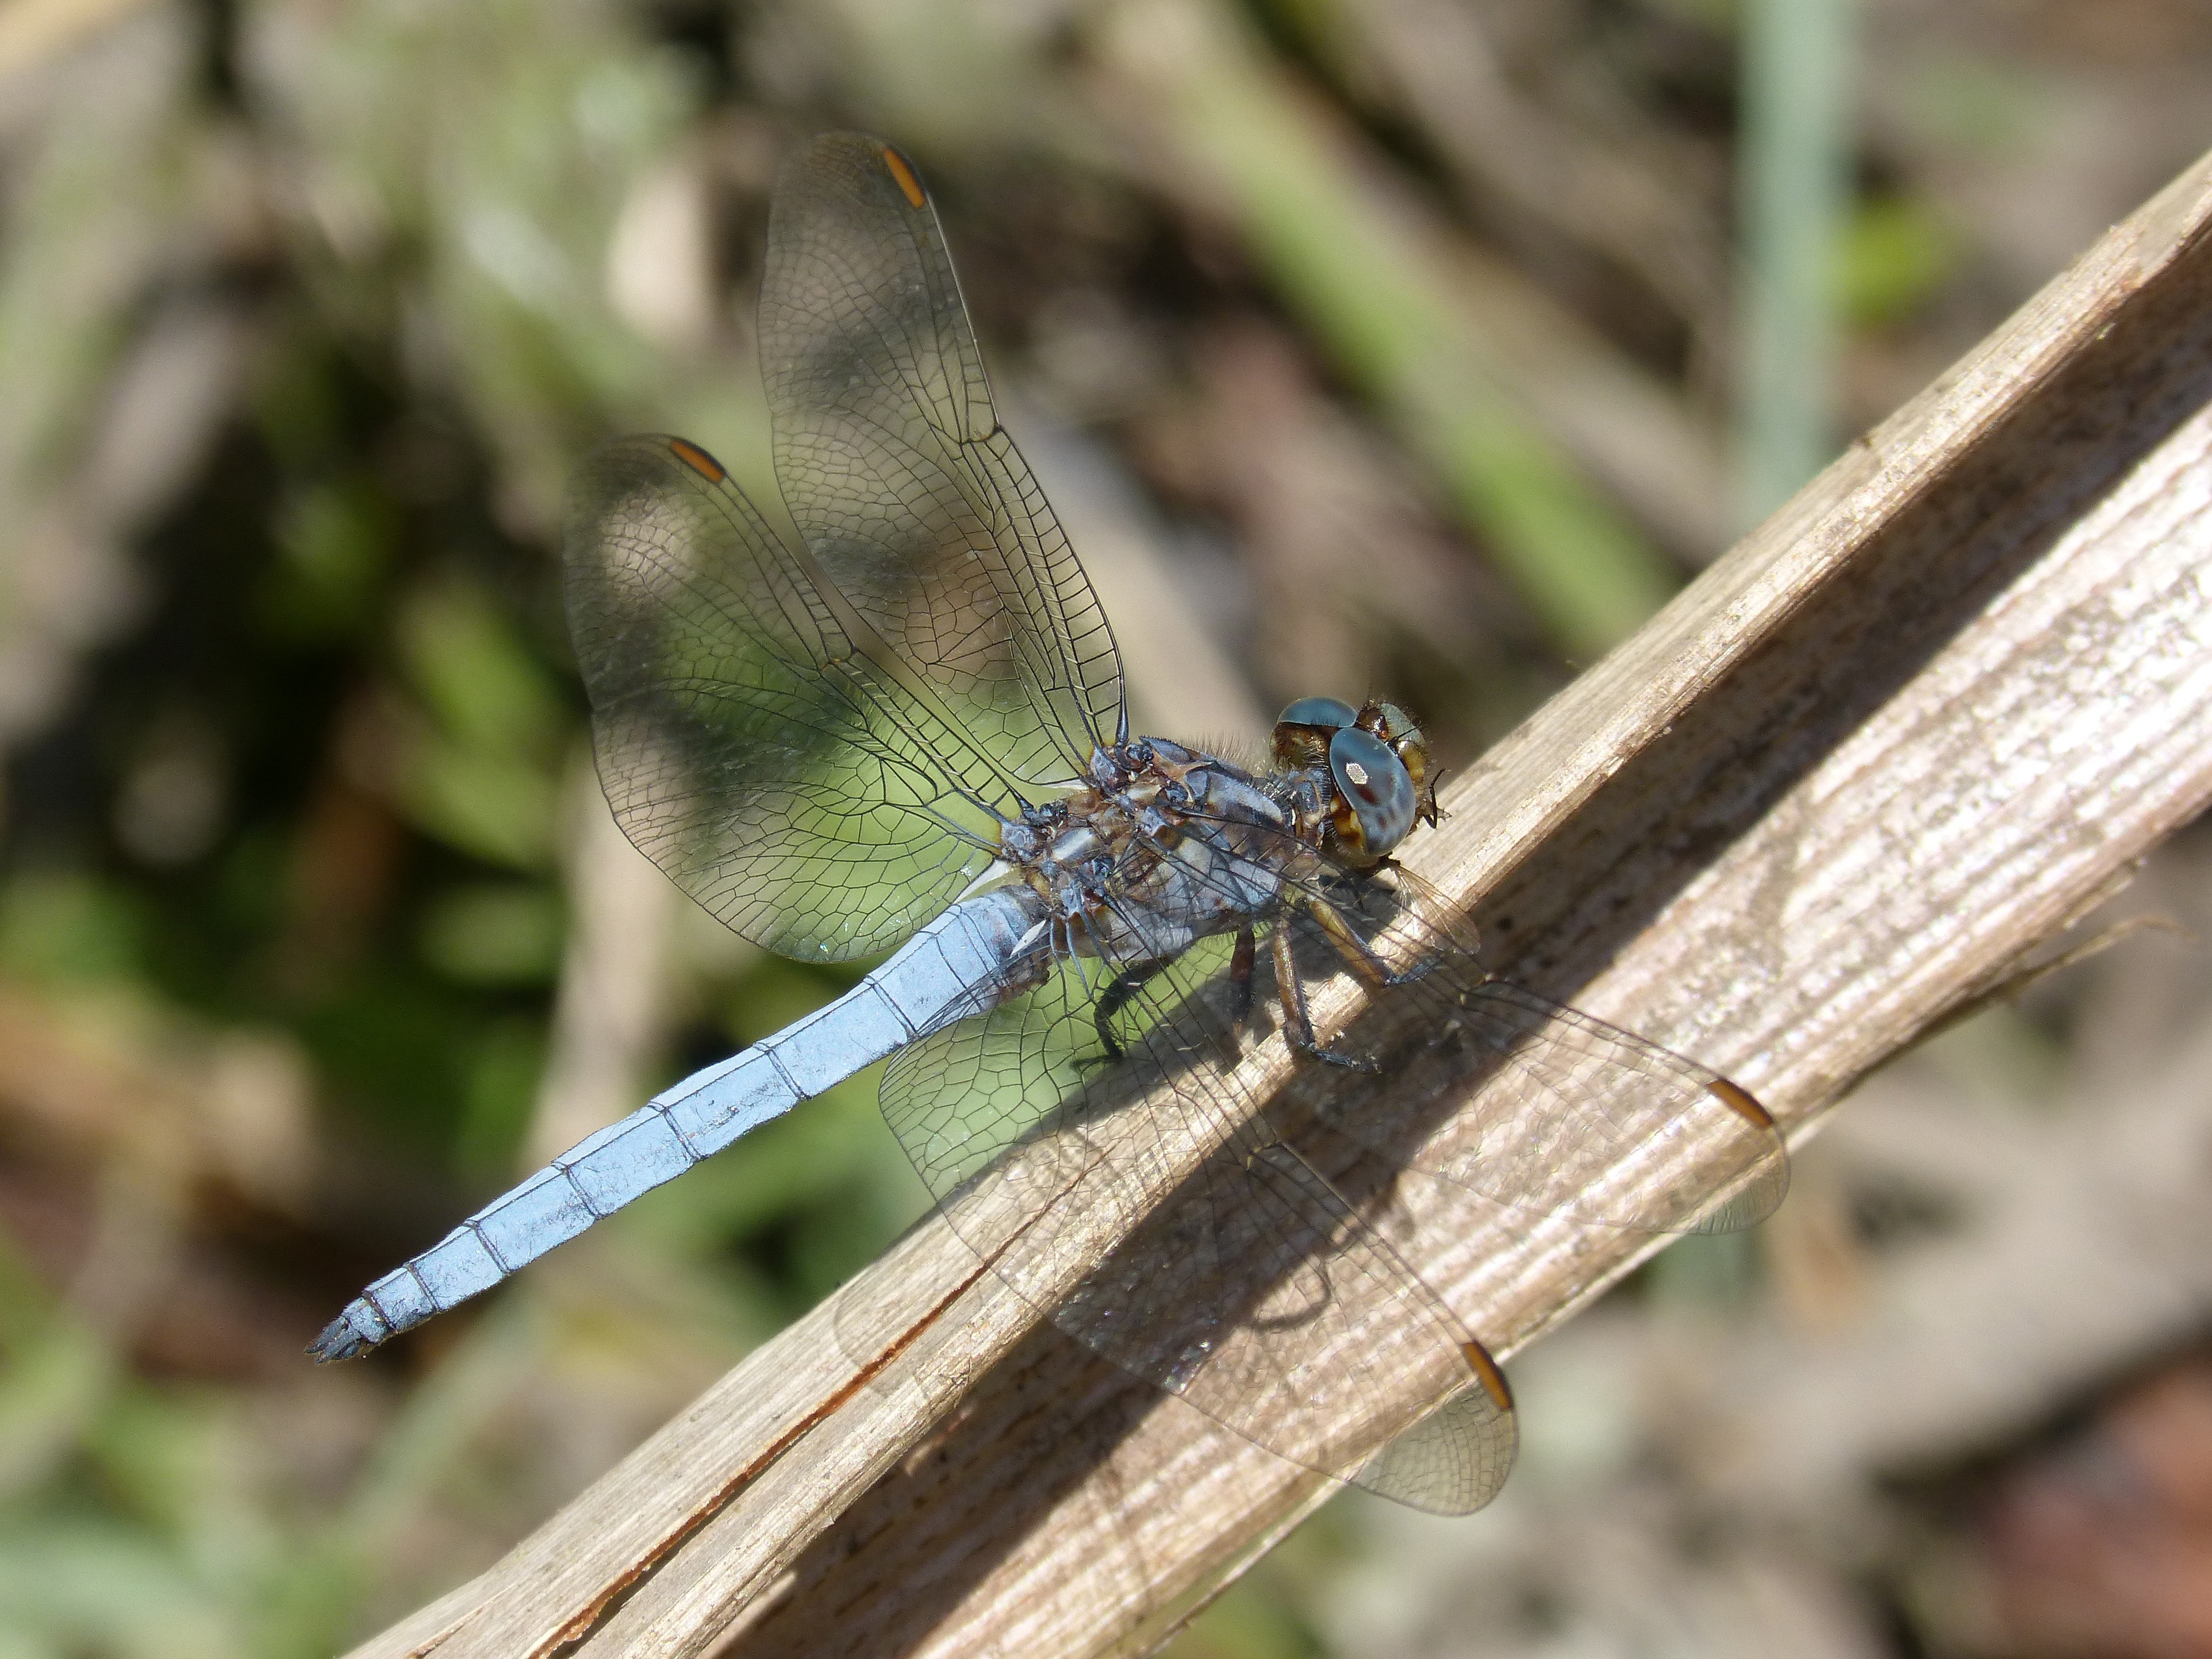
leaf, pond, wildlife, insect, fauna, invertebrate, close up, dragonfly, damselfly, macro photography, arthropod, winged insect, blue dragonfly, orthetrum cancellatum, dragonflies and damseflies